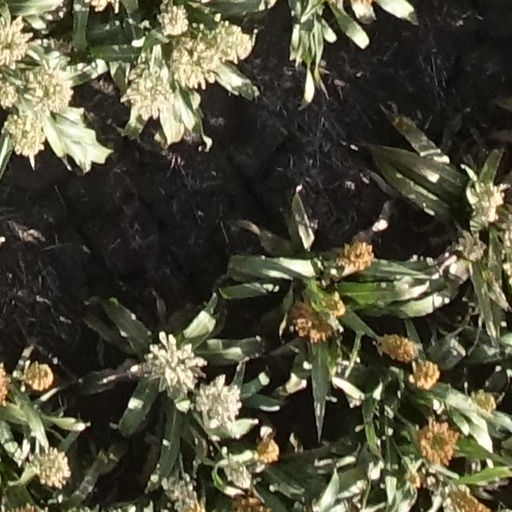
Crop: sorghum